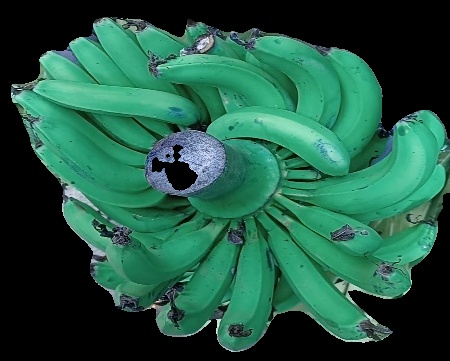
Variety: pachbale
Grade: grade3